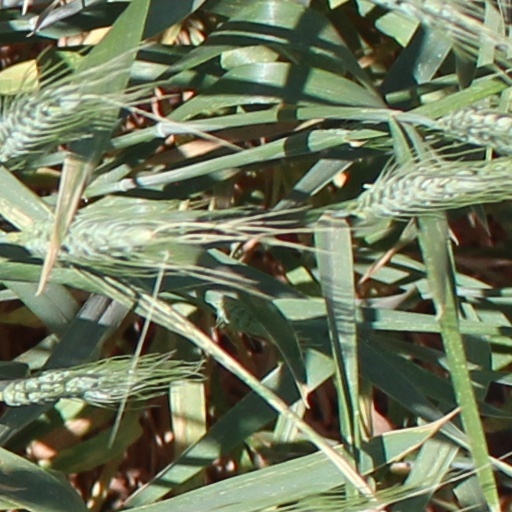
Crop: wheat